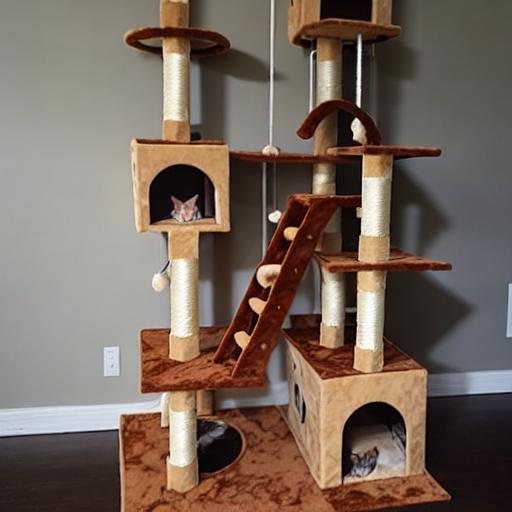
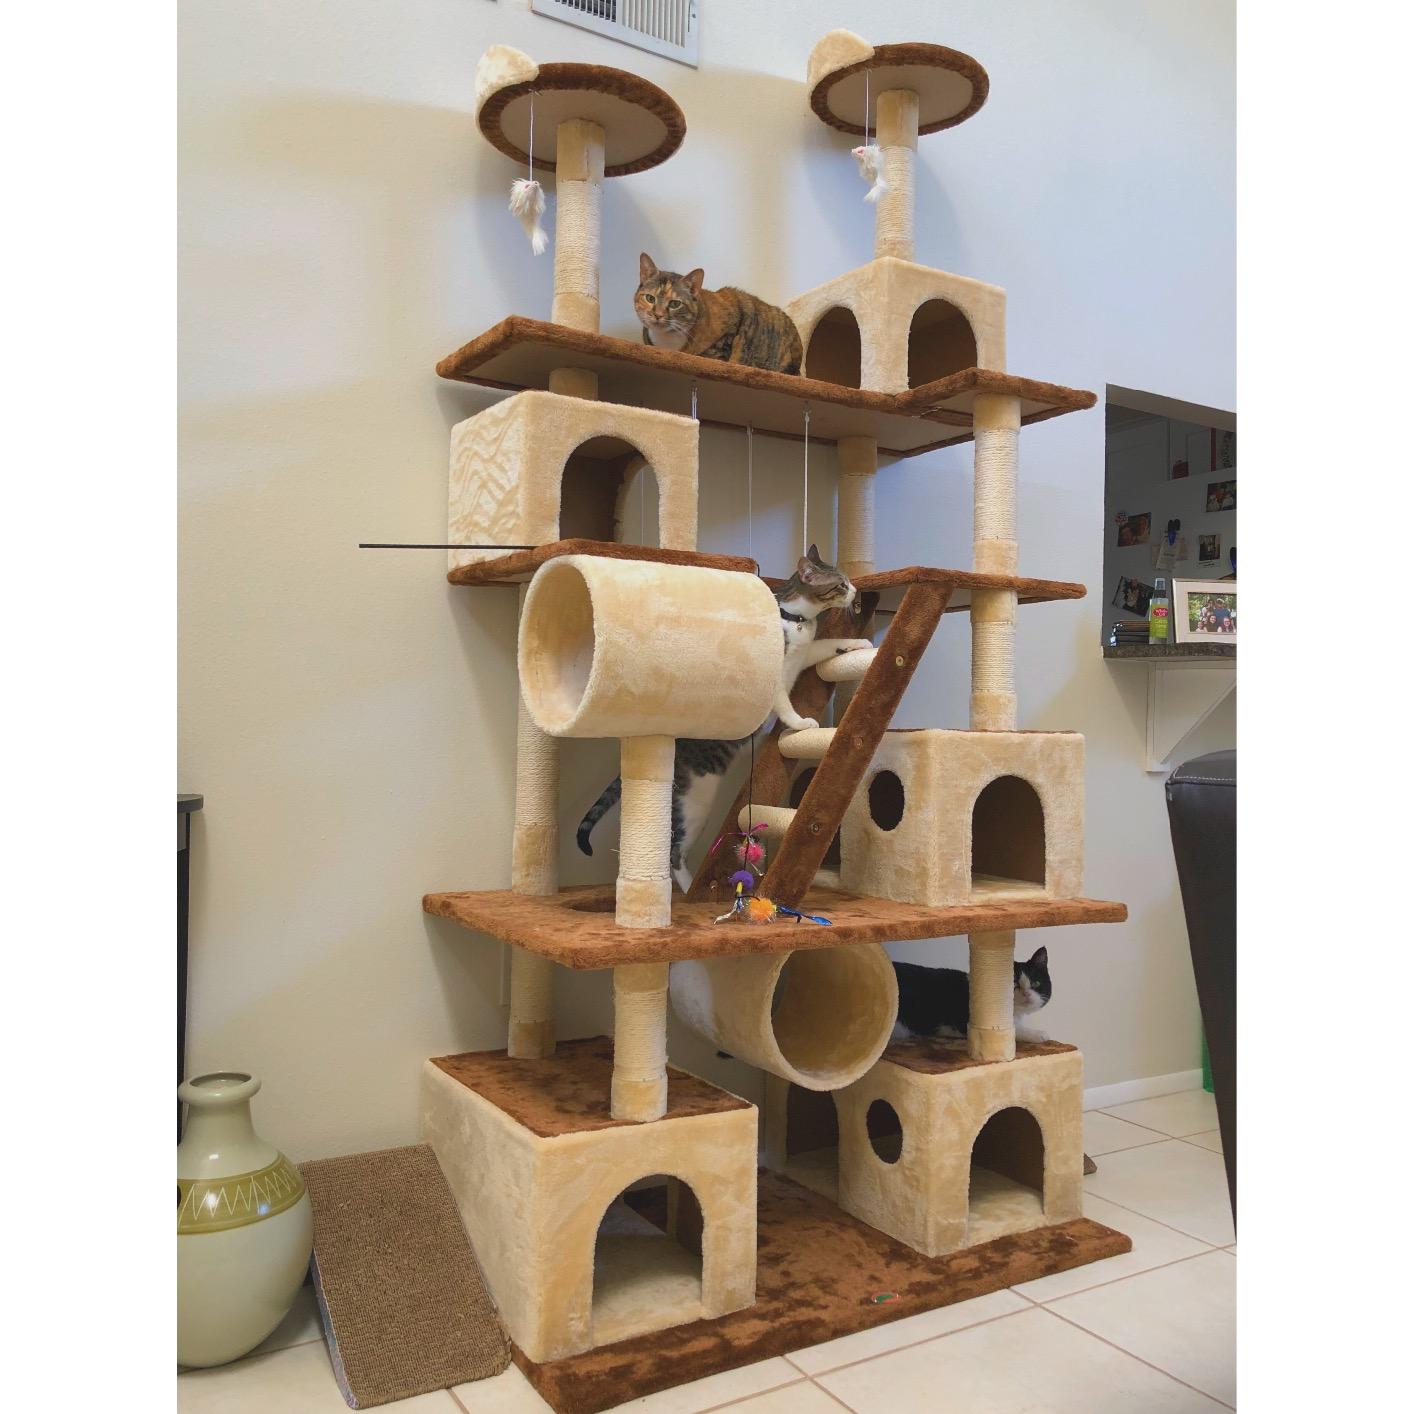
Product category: items_cat tree
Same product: no